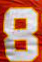
Number: 8